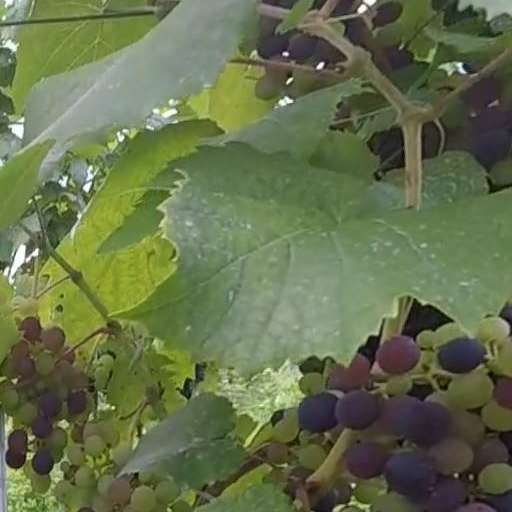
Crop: grape